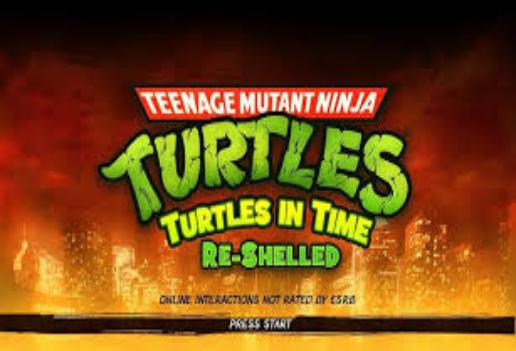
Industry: Leisure